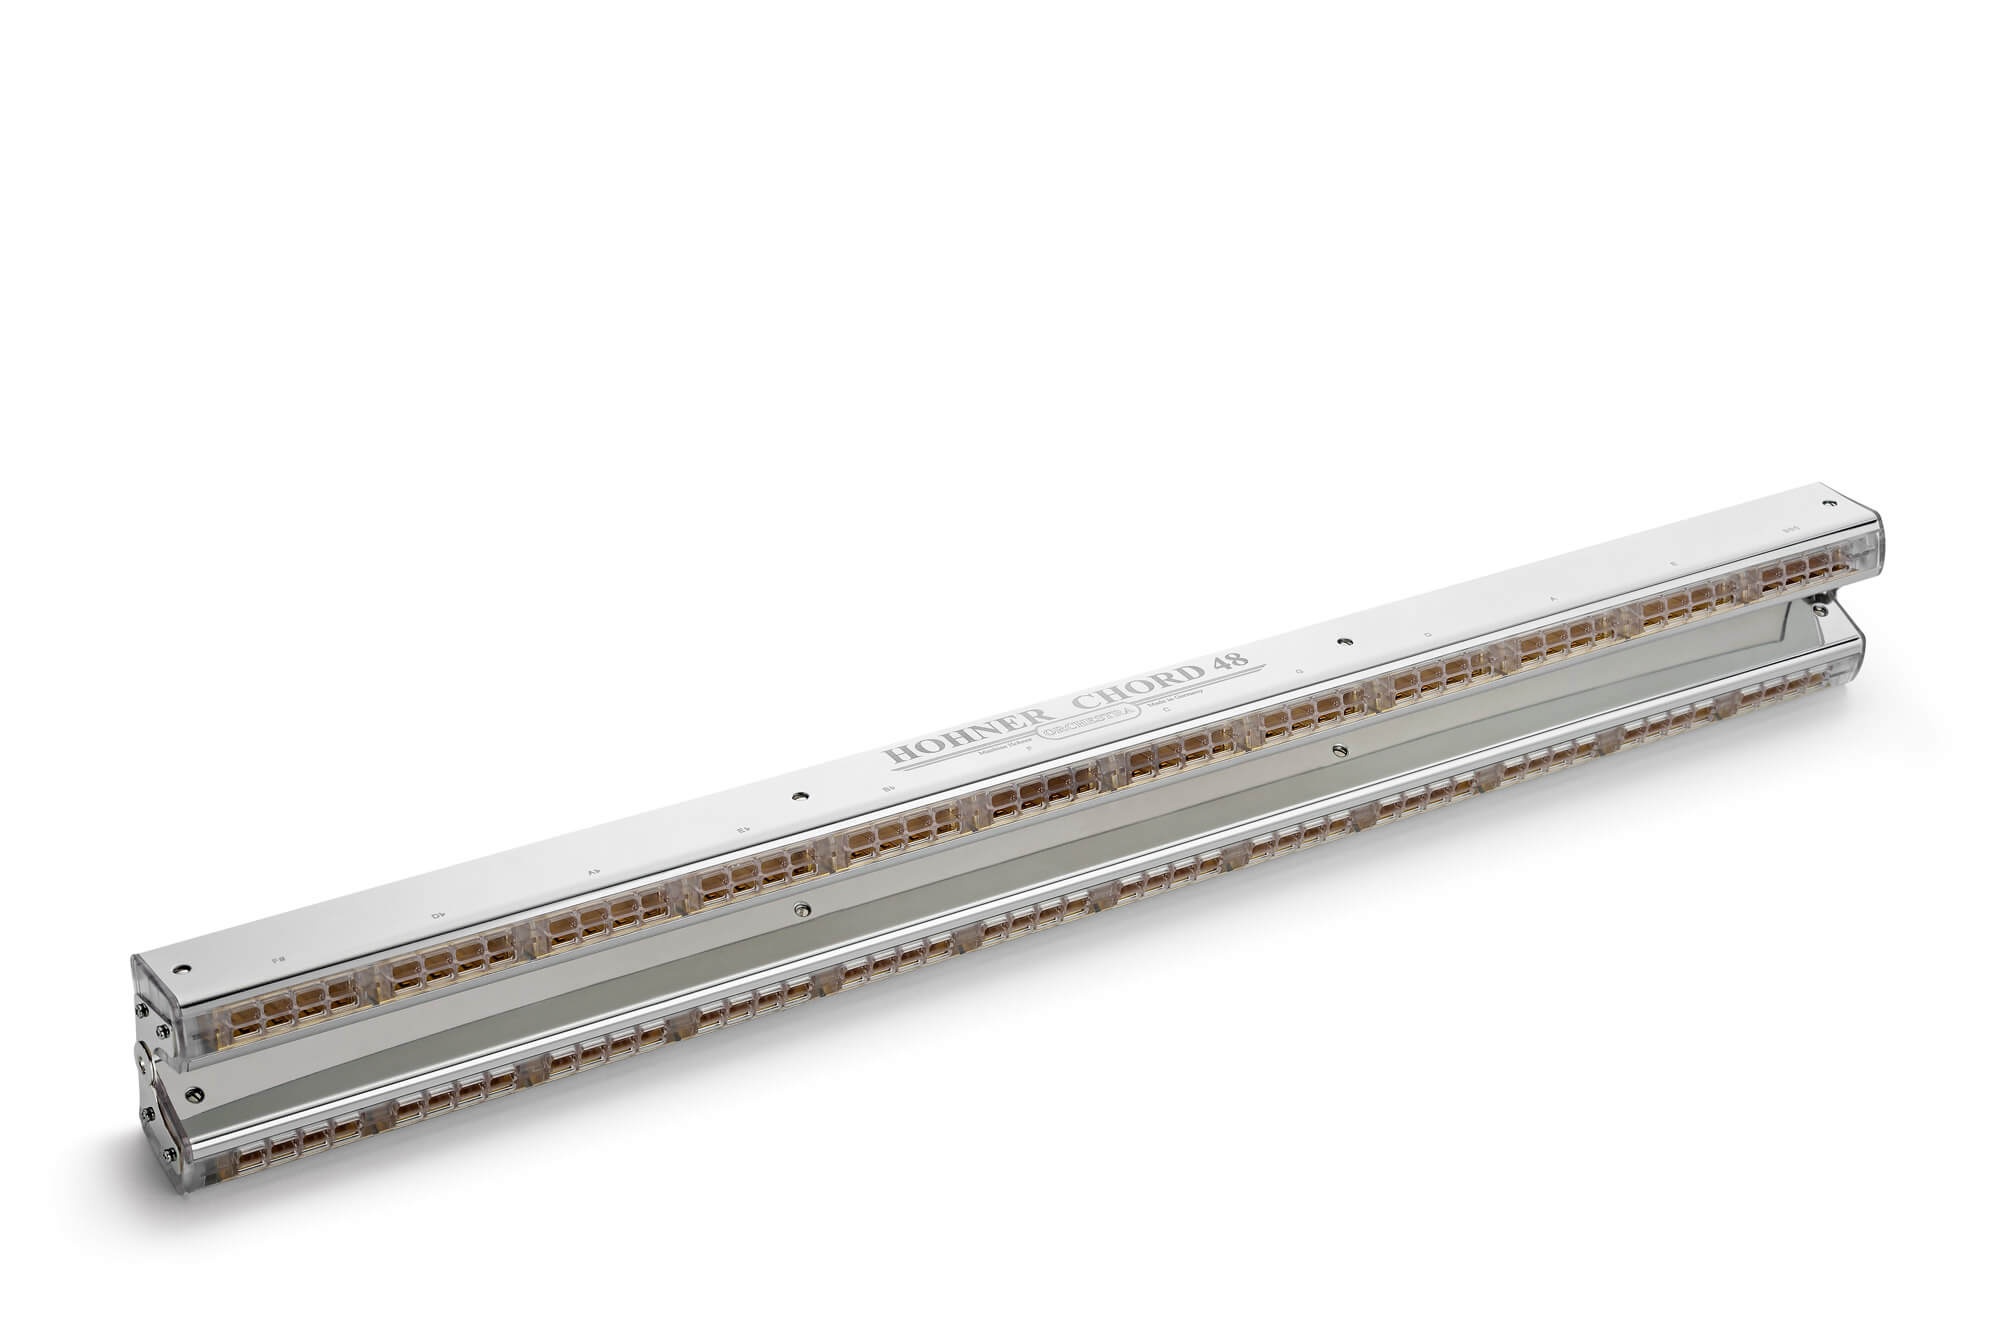
Hohner Chord 48 和弦口琴
The Polyphonic Wonder According to the Guinness Book of Records, the HOHNER Chord 48 is the largest harmonica in the world. Consisting of two separate instruments joined by hinges at the ends, it offers a total of 48 chords including all major, minor, 7th, diminished and augmented chords in 4-part octave voicings. Thanks to the revolutionary modular construction, each chord is located on its own separately mounted reed plate, permitting individual placement as desired. Furthermore, the lower of each pair of octave-tuned reeds is located on the inner rows of the instrument, thus enabling balanced microphoning and accentuating the bass. Designed by professionals for professionals, the Chord 48 is the most versatile chord harmonica on the market today. FEATURES Revolutionary construction for flexible chordal layout All 48 chords are mounted on individual reed plates to permit complete flexibility of chordal layout plus easy maintenance Balanced microphoning The lower of each pair of octave tuned reeds is located on the inner rows to enable balanced microphoning and accentuate the bass Durable plastic comb Reliable performance under all climate conditions thanks to resilient plastic comb Completely assembled with screws Completely assembled with screws for easy maintenance Carrying case Comfortable carrying case with shoulder strap Specifications Reed plates (material, thickness): brass, 1.05 mmReed plates (surface): brass Reeds (number, material): 384, brass Comb (material, color): ABS, transparent Comb (finish): ABS Mouthpiece (surface): ABS Cover plates: stainless steel Type: orchestra Number of holes: 192 Length: 58.7 cm / 23.1"
Brand: Hohner
Category: Arts & Entertainment > Hobbies & Creative Arts > Musical Instruments > Woodwinds > Harmonicas > Chord Harmonicas